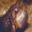
Label: frog